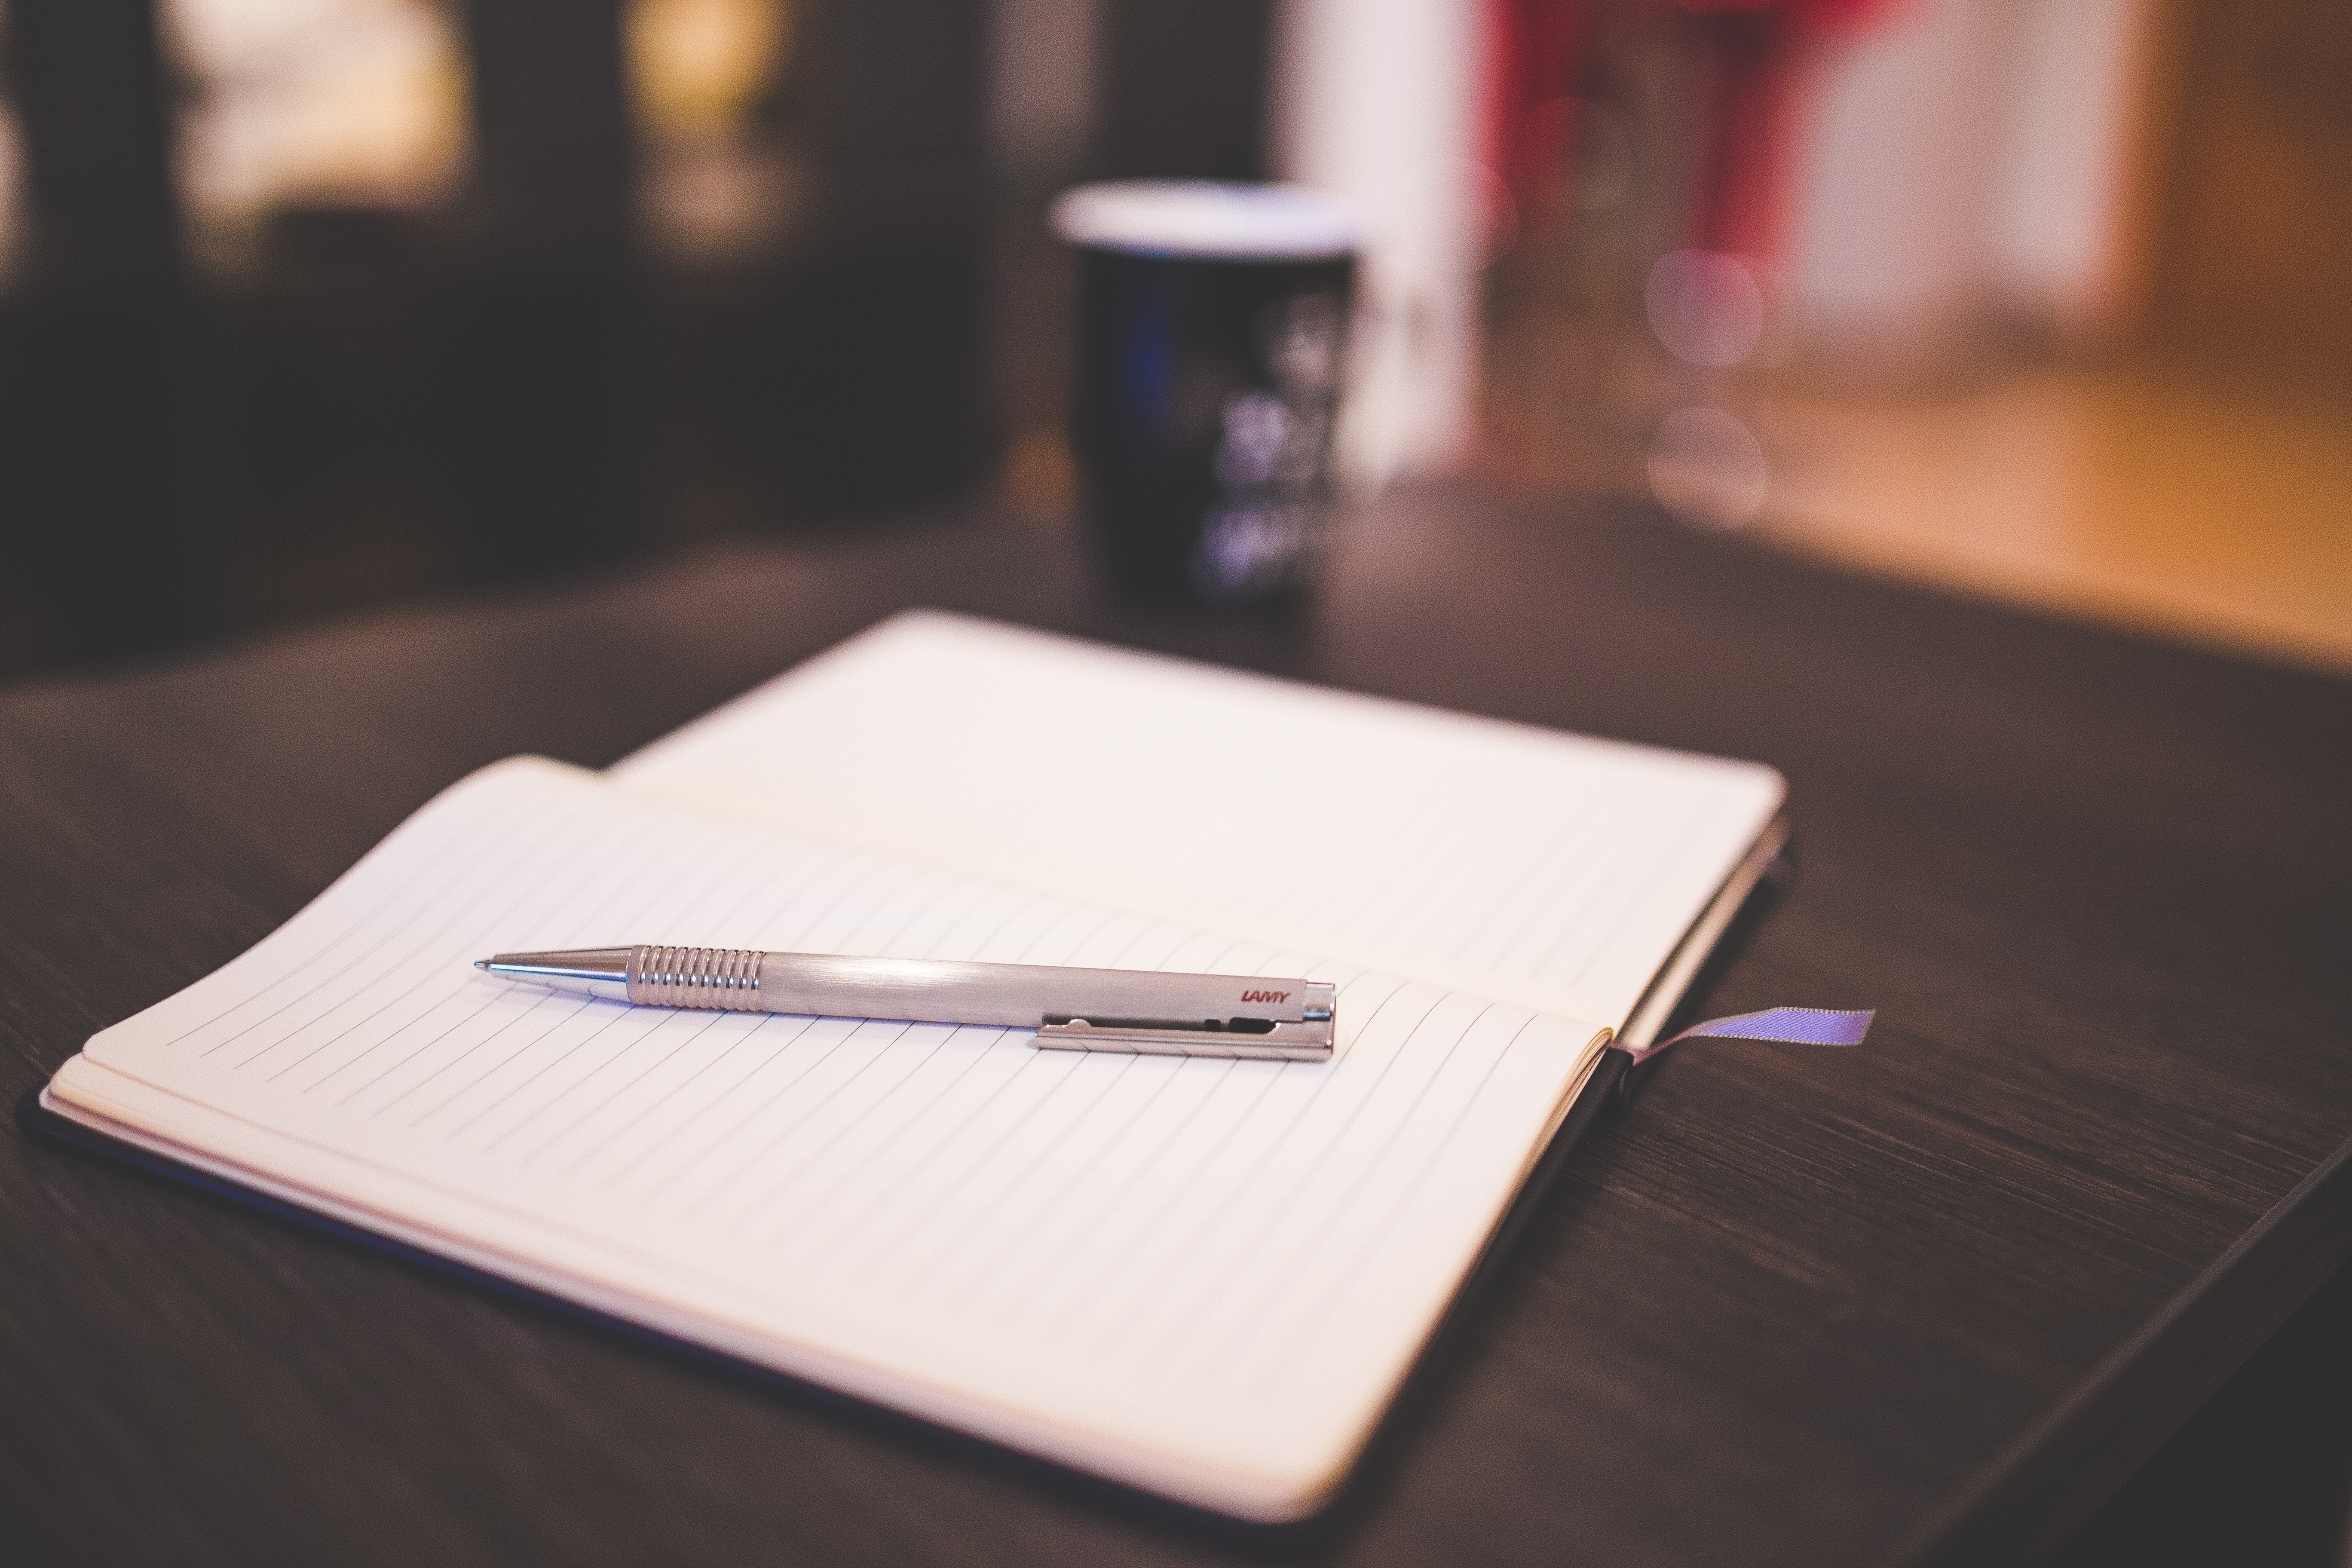
notebook, writing, table, white, pen, color, macro, paper, lighting, brand, art, design, shape